Face masks during the COVID-19 pandemic

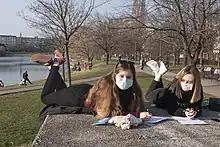
Slovakia was one of the first countries in the world to introduce universal masking in public places.

On 28 June, the CDC stated the "CDC recommends that people wear cloth face coverings in public settings and when around people who don't live in your household, especially when other social distancing measures are difficult to maintain. Cloth face coverings may help prevent people who have COVID-19 from spreading the virus to others. Cloth face coverings are most likely to reduce the spread of COVID-19 when they are widely used by people in public settings." The CDC provided the caveat that cloth face coverings should not be worn by children under the age of two, people who have trouble breathing, or people who are unconscious, incapacitated, or otherwise unable to remove the mask without assistance. In August 2020, the CDC added that exhalation valves or vents in masks do not help prevent the person wearing the mask from spreading COVID-19 to others.